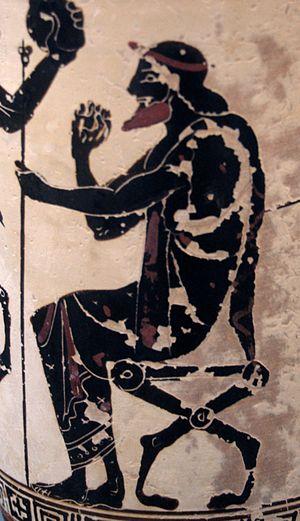
Œnée, portant un manteau et un sceptre (Déjanire et Nessos sont représentés sur la gauche). Lécythe attique à fond blanc, v. 500 av. J.-C.
Dans la mythologie grecque, Œnée, fils de Porthaon et d'Euryté, est roi de Calydon.